SMS Bremen

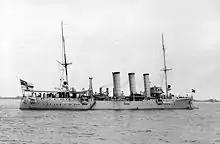
in Hampton Roads, United States, in June 1912

While was in Rio de Janeiro on 19 March, she met the battlecruiser , which was then on a long-distance trials cruise to test the vessel's ability to operate at long range. returned to Newport News for another overhaul that lasted from 5 to 22 May. While cruising in Canadian waters in July, she was ordered to steam to Haiti, where a revolution had broken out. She arrived in Port-au-Prince on 2 August and sent several small landing parties ashore to protect foreign nationals in the city. She was able to recall the men and leave the port on 15 August. She returned to Newport News for additional maintenance that lasted from 26 September to 24 November. During this period, in October, "KK" Hans Seebohm replaced Goette. In early 1912, she cruised in the Gulf of Mexico and later in the year she moved to the Atlantic coast of the United States. In April was ordered to search for the cargo ship , which had left New York on 2 February and was overdue at Durban. On 11 April bunkered at Hamilton, Bermuda to continue her search. Two HAPAG ships also joined the search, but no trace of "" was ever found.